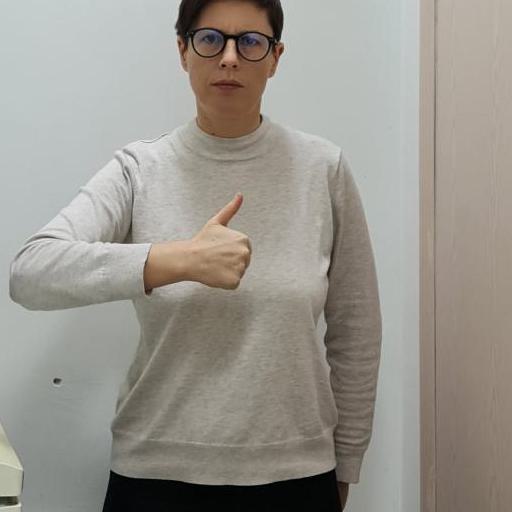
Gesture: like